Charles Rennie Mackintosh

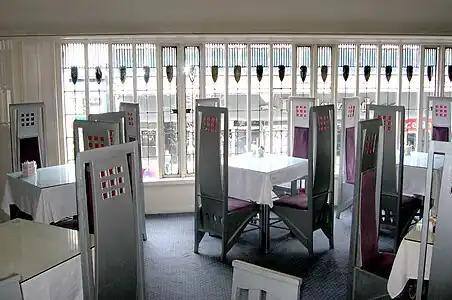
The Room de Luxe at The Willow Tearooms features furniture and interior design by Mackintosh and Margaret Macdonald.

Mackintosh lived most of his life in the city of Glasgow, located on the banks of the River Clyde. During the Industrial Revolution the city had one of the greatest production centres of heavy engineering and shipbuilding in the world. As the city grew and prospered, a faster response to the high demand for consumer goods and arts was necessary. Industrialized, mass-produced items started to gain popularity. Along with the Industrial Revolution, Asian style and emerging modernist ideas also influenced Mackintosh's designs. When the Japanese isolationist regime softened, they opened themselves to globalisation resulting in notable Japanese influence around the world. Glasgow's link with the eastern country became particularly close with shipyards at the River Clyde being exposed to Japanese navy and training engineers. Japanese design became more accessible and gained great popularity. In fact, it became so popular and so incessantly appropriated and reproduced by Western artists, that the Western world's fascination and preoccupation with Japanese art gave rise to the new term Japonisme or Japonism.